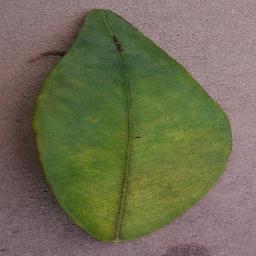
Label: Orange___Haunglongbing_(Citrus_greening)